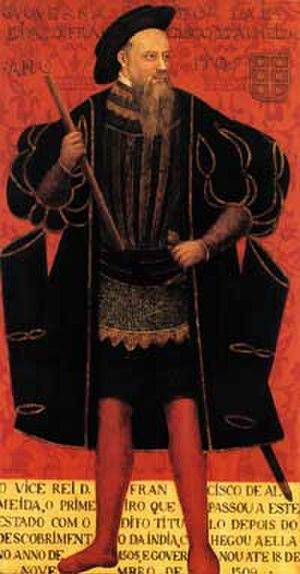
Francisco De Almeida, militaire et explorateur portugais, était le vice-roi des Indes portugaises chargé de l'expansion du commerce dans l'océan Indien. Il est le père de Lourenço de Almeida.